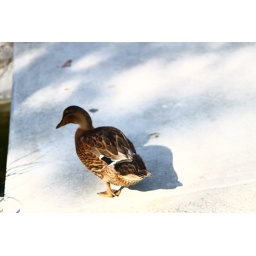
Ducks in front of new place in lake forest ca